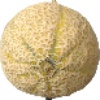
Label: cantaloupe